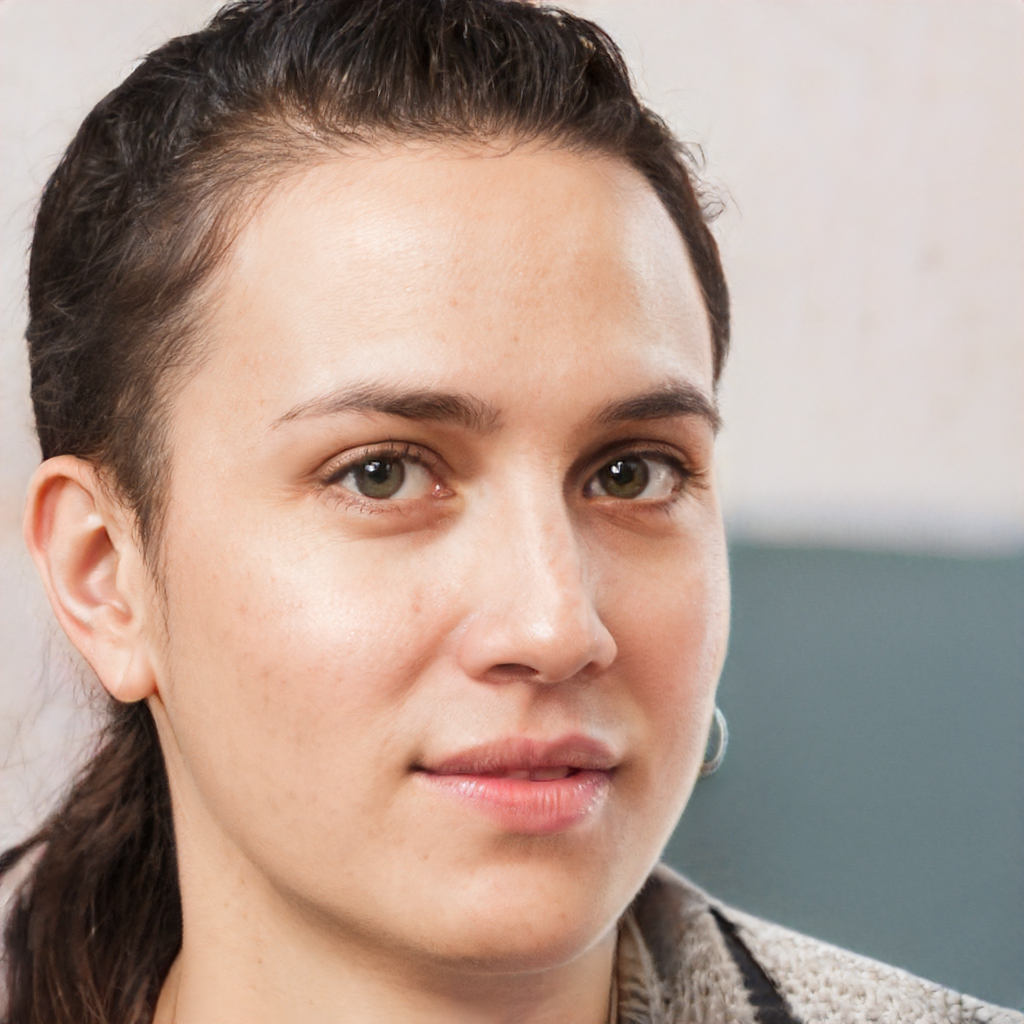
Label: Colored